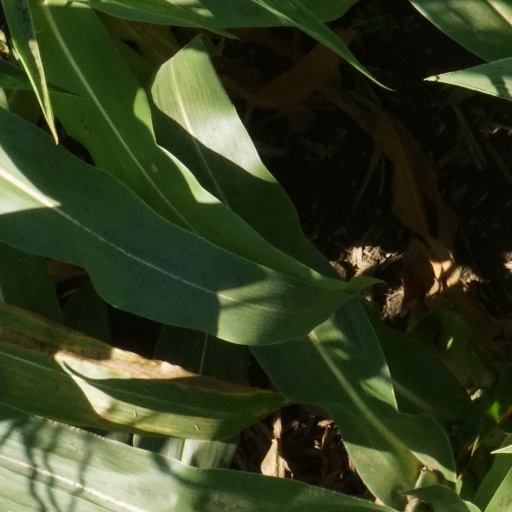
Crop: maize; corn